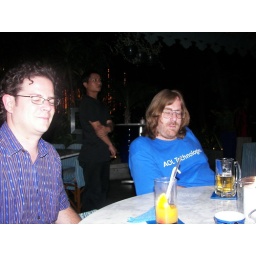
Imbiding in healthly fruit drink at glitterati ball at the Blue Lounge in Bangalore